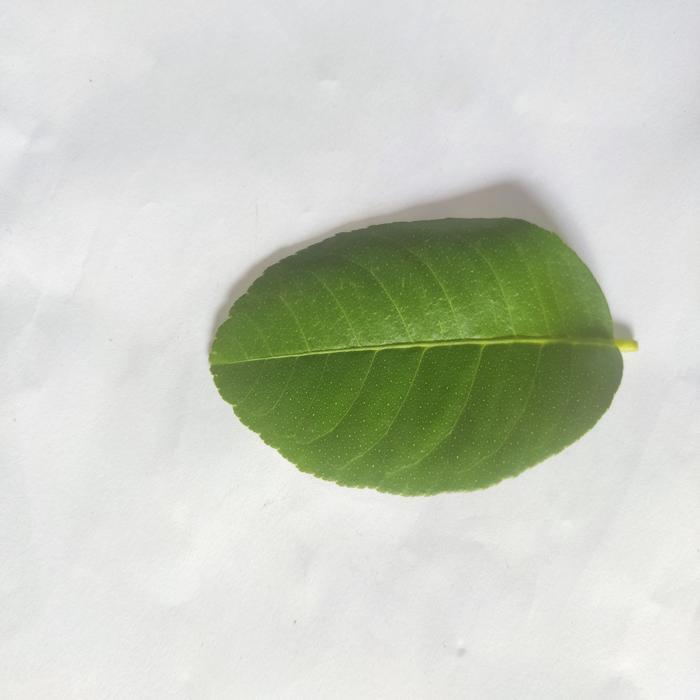
Crop: Lemon
Leaf condition: Healthy_Leaf